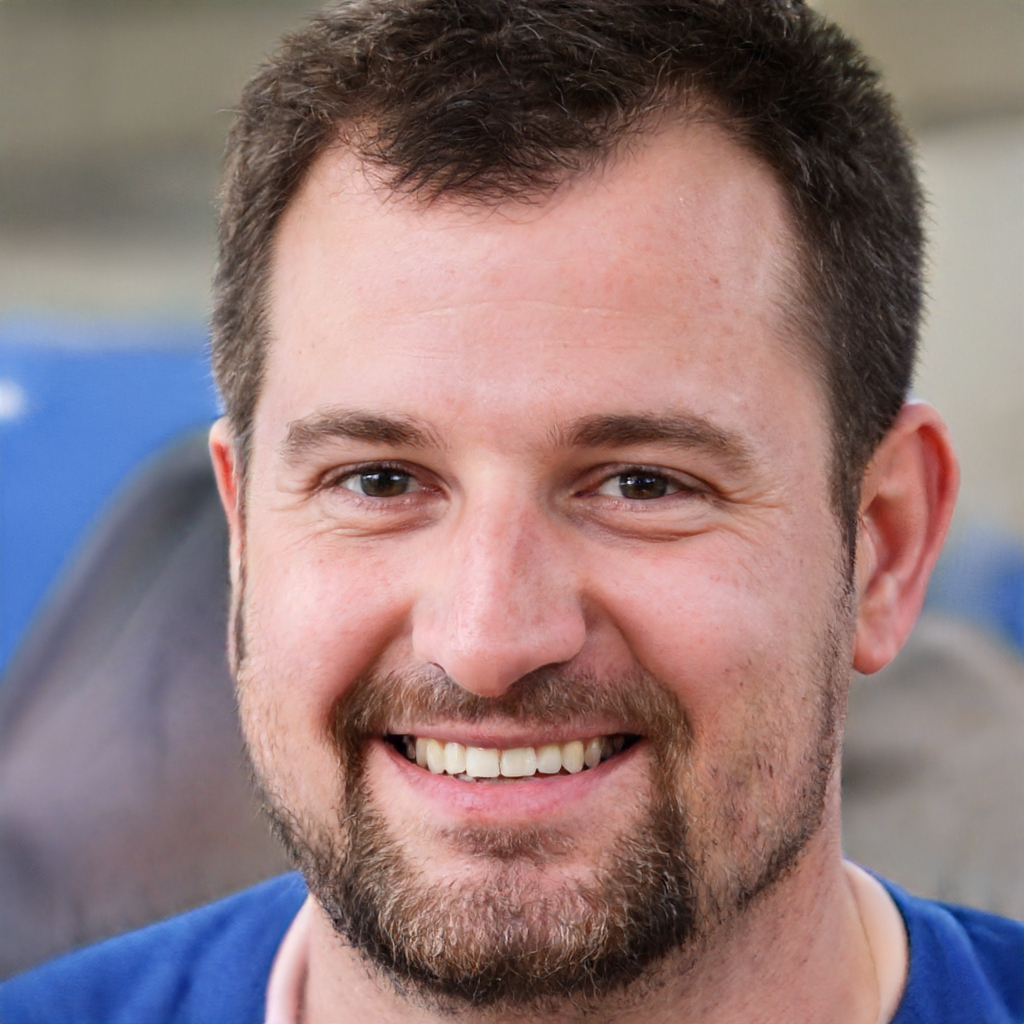
Gender: Male